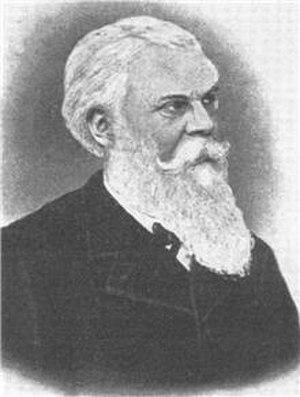
Carl Friedrich Zimpel, connu aussi sous le nom de Charles Franz Zimpel, Dr. Zimpel, était un officier d'infanterie prussien, constructeur de chemins de fer et architecte. Il pratiqua aussi la médecine bien qu'il n'ait pas reçu de formation médicale, sur la base de son système de soin Zimpelschen Heilssystems ou Spagyrie. Il devint vers 1850 adepte de John Wroe, fondateur de la Christian Israelite Church.